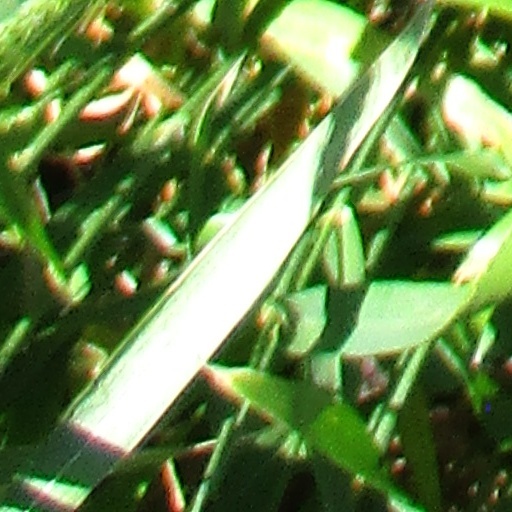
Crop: wheat